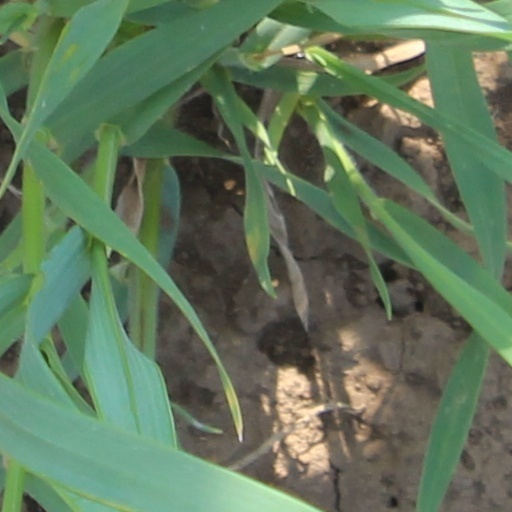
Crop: wheat